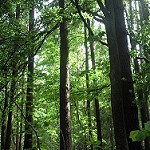
Label: forest